Herborn, Luxembourg

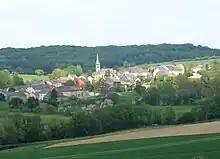
View of Herborn

Herborn is a village in the commune of Rosport-Mompach, in eastern Luxembourg. , the village had a population of 179.